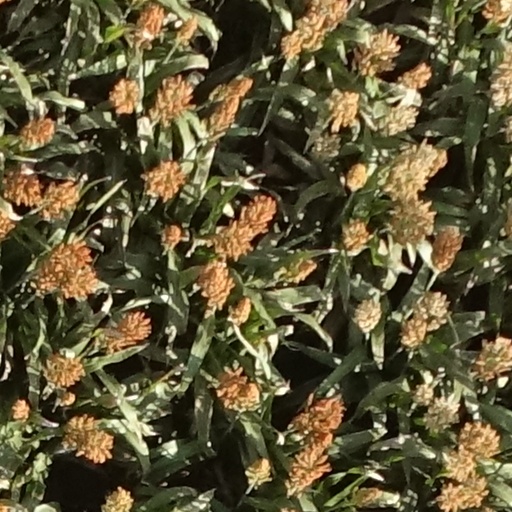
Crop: sorghum